Ski Station

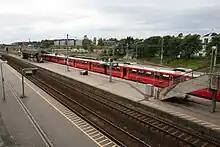
Oslo Commuter Rail Class 69 units at the Ski Station in 2007, before the station was rebuilt

In the mid 1990s, the Østfold Line between Ski to Moss was upgraded to a double-track and operation. Plans to build a new parallel double track from Ski to Oslo, the Follo Line, were proposed by the Norwegian National Rail Administration. The first stage of this involved building a new station at Ski. The new station includes six platforms. Parts of the new station were opened in August 2020, and the entire station was opened in August 2022.